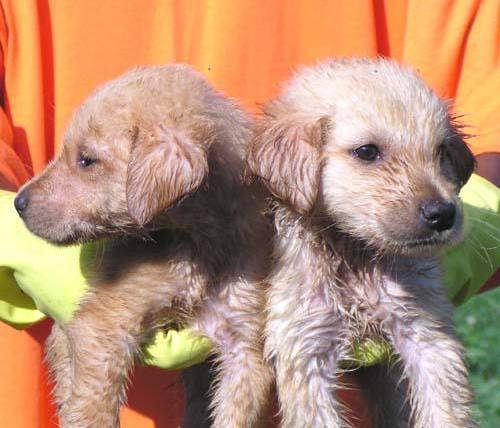
Label: dog